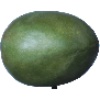
Label: Mango 1